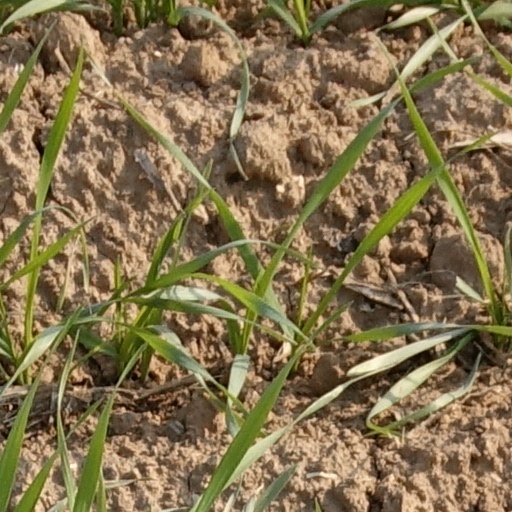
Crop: wheat